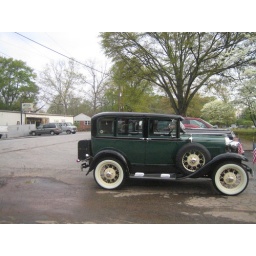
spotted in the historic downtown during the chicken share.